US FWS Albatross III

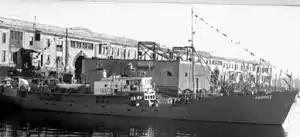
"Albatross III" tied up.

"Albatross III"s career focused on the fisheries and oceanography of the northwest Atlantic Ocean. Her first scientific cruise began on 17 May 1948, and she operated fairly consistently until September 1949 on survey work on the New England Banks, in experiments with the selectivity of various sizes of mesh in otter trawls to determine what sizes worked best to allow undersized fish to escape, and in hydrographic work on plankton. The Fish and Wildlife Service had hoped to exploit her fish hold by allowing her to harvest fish and bring them in for sale like a commercial trawler, with the proceeds going to defray some of the cost of operating her. This proved impractical, however, the idea was abandoned after her first few voyages, and financial shortfalls began to plague her operating schedule. In 1950 she had to suspend operations in September. In February 1951, the Fish and Wildlife Service loaned her to the Woods Hole Oceanographic Institution at Woods Hole, Massachusetts, for work under an Office of Naval Research contract, and this provided the funding to allow her to resume operations. In 1952 the Fish and Wildlife Service operated her itself under a similar contract. She finally returned to fisheries research in March 1953. She again ceased operations due to funding shortfalls in September 1953 and was tied up at Woods Hole.